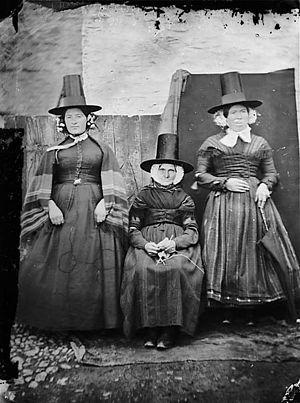
John Thomas, né le 14 avril 1838 à Llanfair Clydogau et mort le 14 octobre 1905 à Liverpool, est un photographe britannique d'origine galloise. Il est connu pour ses portraits et ses photos de bâtiments religieux.